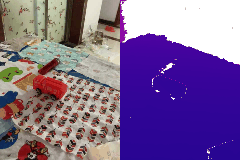
Label: truck